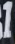
Number: 1